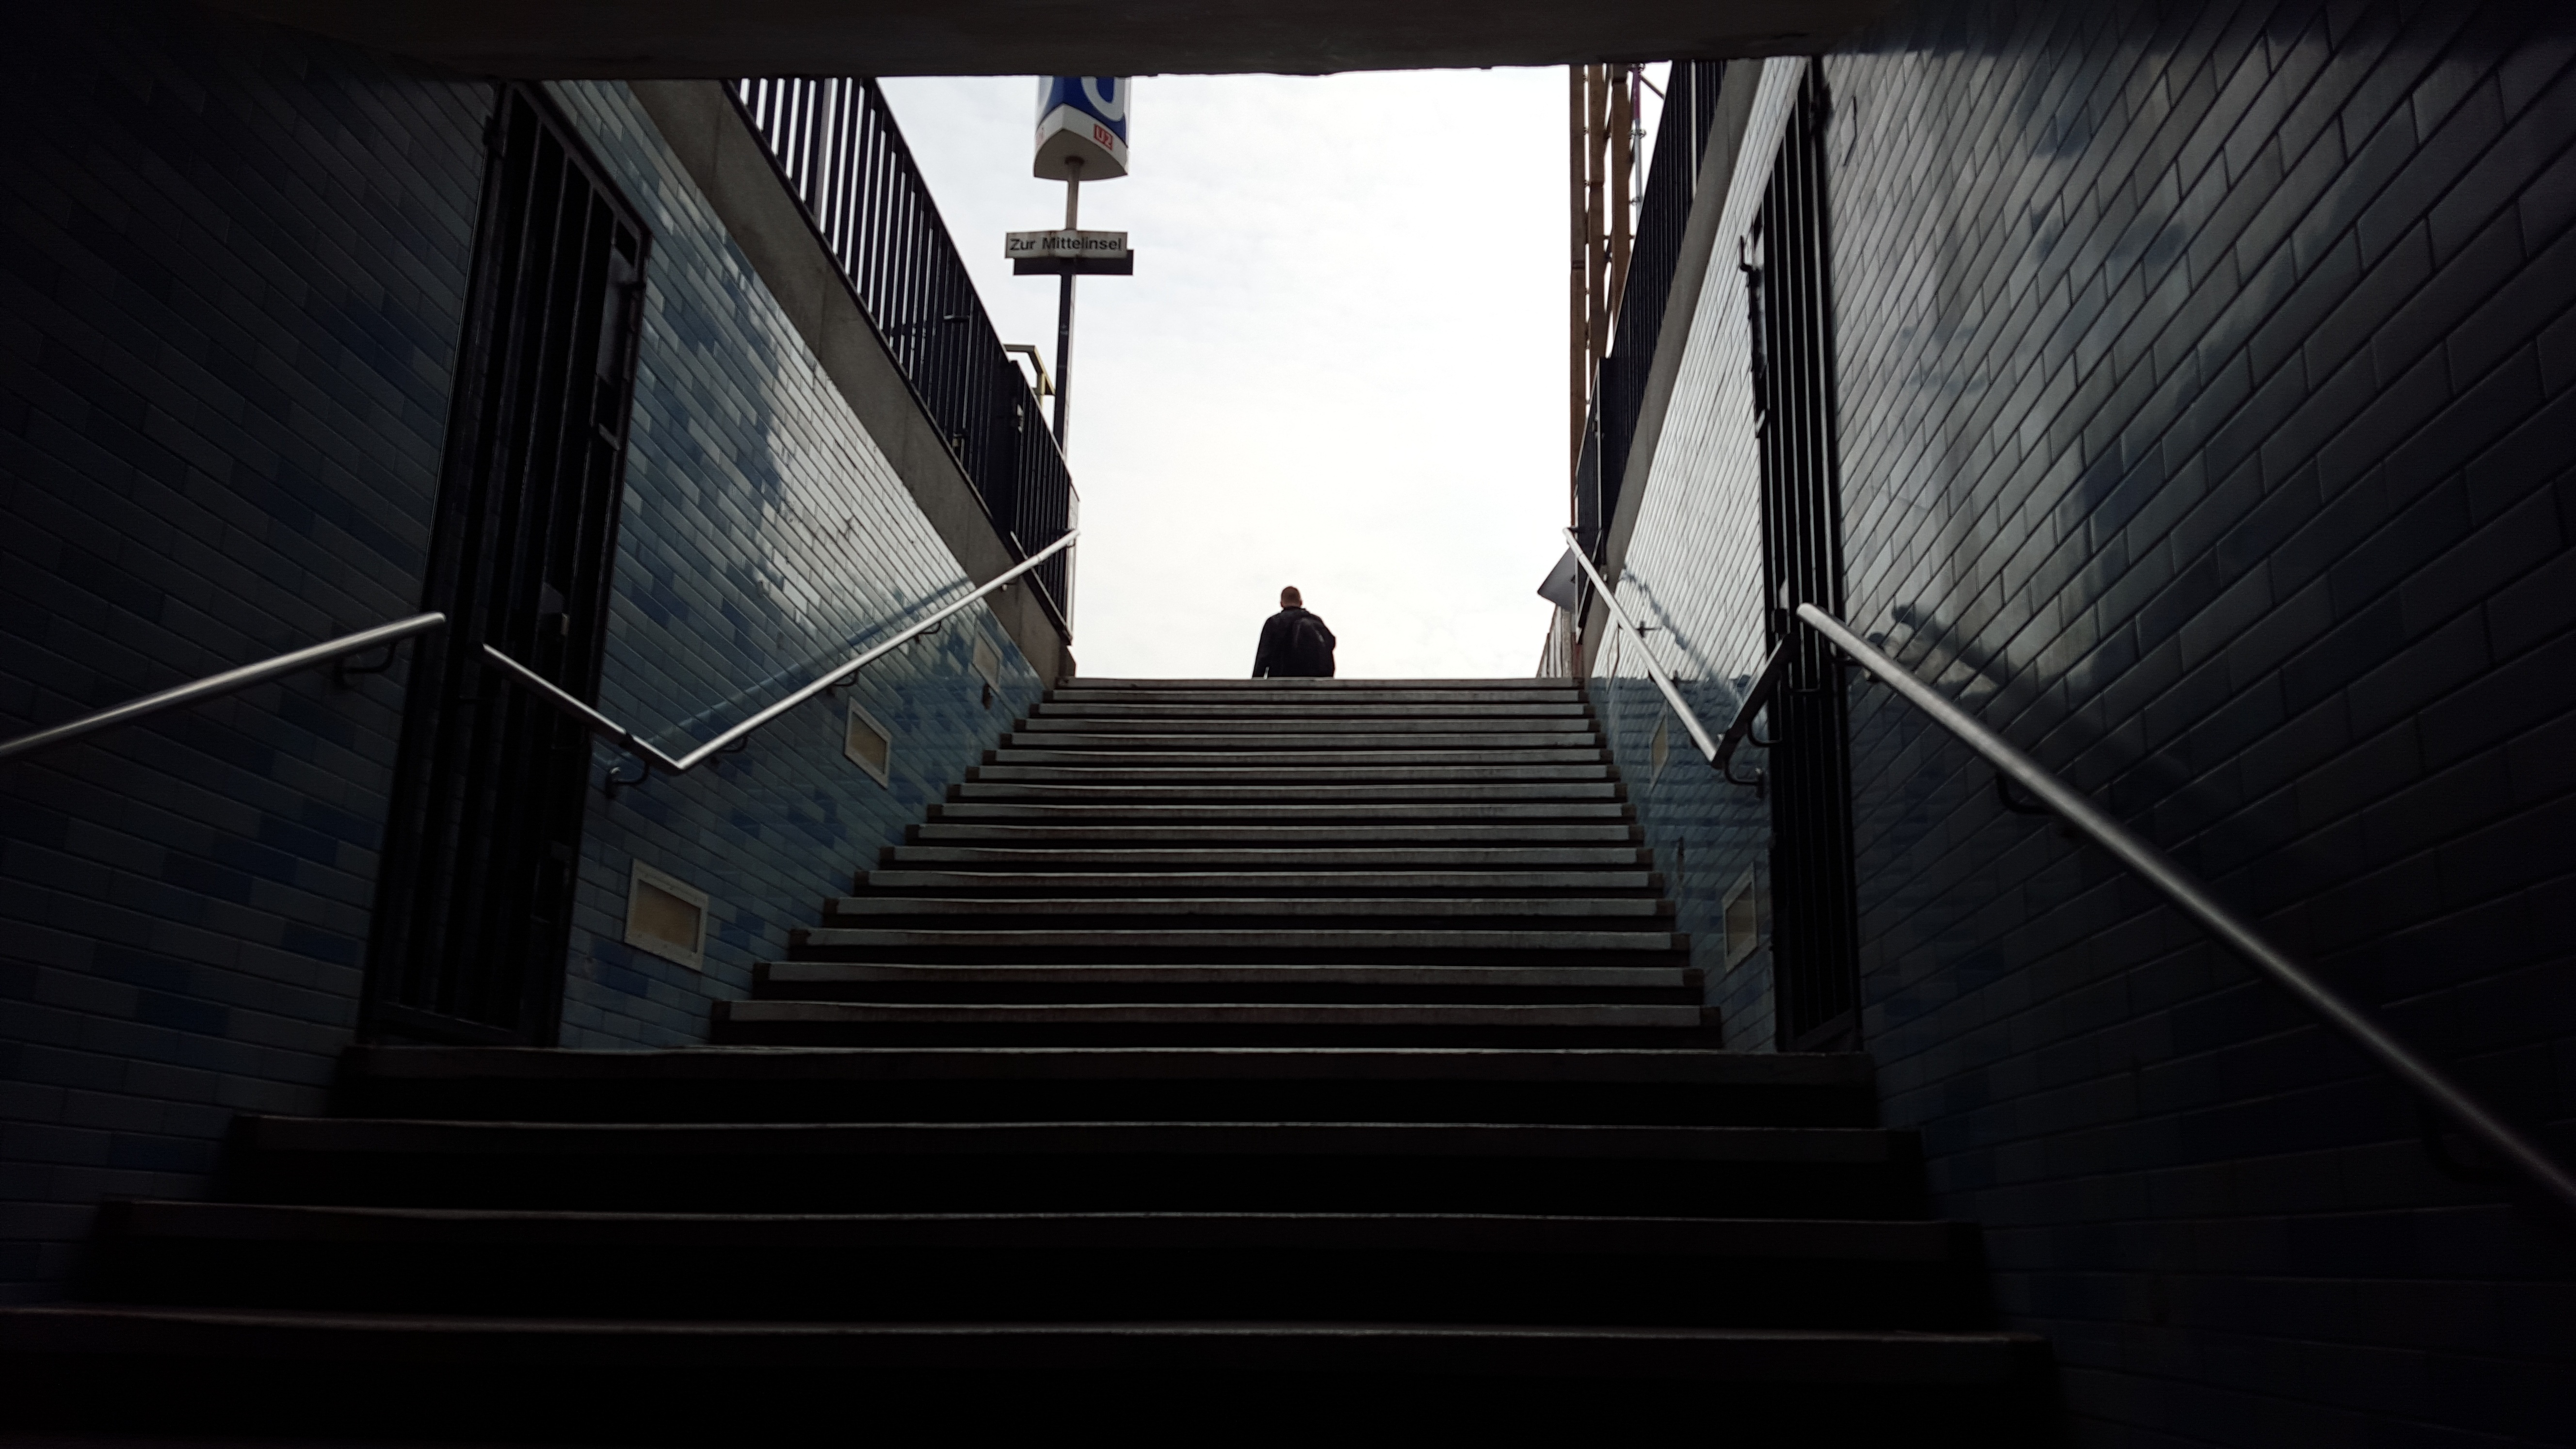
light, white, photography, sunlight, steps, ascend, line, shadow, darkness, blue, black, monochrome, stairs, symmetry, snapshot, berlin, shape, stairway to heaven